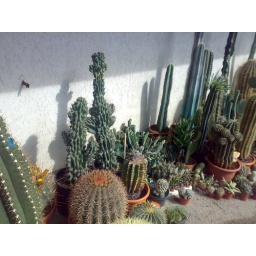
these plants are waiting to be planted in the rock garden